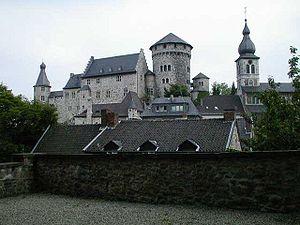
Stolberg est une commune de Rhénanie-du-Nord-Westphalie, située dans l'arrondissement d'Aix-la-Chapelle dans le district de Cologne. Elle appartient à la circonscription judiciaire d'Eschweiler.